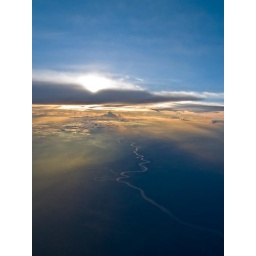
river under the clouds